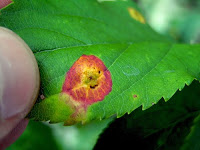
Labels: Apple rust leaf